2019 Kentucky Derby

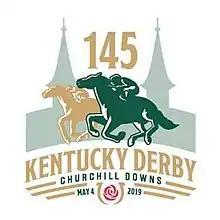

The 2019 Kentucky Derby (officially, the 2019 Kentucky Derby presented by Woodford Reserve) was the 145th running of the Kentucky Derby, and took place on Saturday, May 4, 2019, in Louisville, Kentucky. The field was open to 20 horses, who qualified for the race by earning points on the 2019 Road to the Kentucky Derby. The Derby is held annually on the first Saturday in May, at the end of the two-week-long Kentucky Derby Festival. It is a Grade I stakes race for three-year-old Thoroughbreds at a distance of , and has been run at Churchill Downs racetrack since its inception in 1875. The purse for 2019 was increased from million to million.